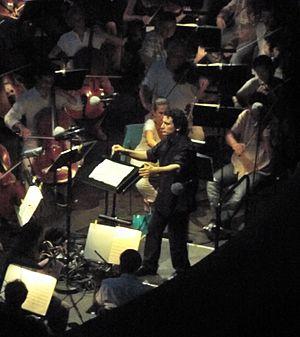
Chorégies d'Orange 2013
Alain Altinoglu, né le 9 octobre 1975 à Paris, est un chef d'orchestre français.